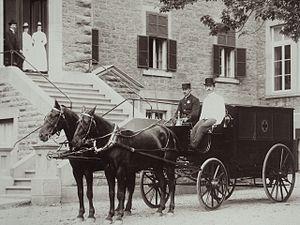
Ambulance, à l'Hôtel-Dieu de Montréal, vers 1904
Urgences-santé est une société publique paramédicale québécoise. L'organisme dessert exclusivement les régions administratives de Montréal et de Laval, là où on retrouve la plus forte densité de population au Québec. En termes de volume, Urgences-santé traite entre 40 et 50 % des appels d'urgence du Québec.